32 Old Slip

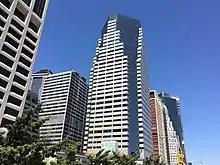
View of One Financial Square from FDR Drive

In 1983, the United States Mint put the Assay Office up for auction. Beginning at US$3 million, the winning bid was made by Howard Ronson's HRO International Ltd., which offered $27 million. The sale established it as the most valuable government estate sold at public auction. The Assay Office building was demolished in 1986. The next year, HRO built a 36-story building called One Financial Square on the site of the Assay Office. At the time, Financial Square was the largest project that HRO had developed in New York City. During excavations for the site, contractors found several cannons from late-17th and early-18th century British vessels, which were given to the South Street Seaport Museum.